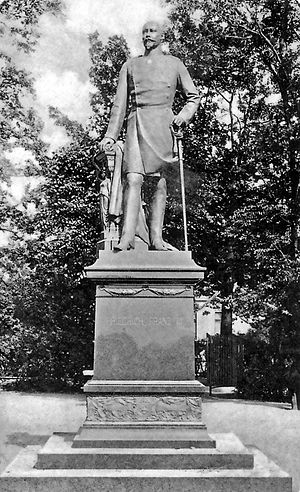
Frederik Frans 3. af Mecklenburg-Schwerin / Biografi
Mindesmærke for Frederik Frans 3. i Rostock, ødelagt under 2. Verdenskrig.
Frederik Frans 3. var storhertug af Mecklenburg-Schwerin fra 15. april 1883 til sin død den 10. april 1897.